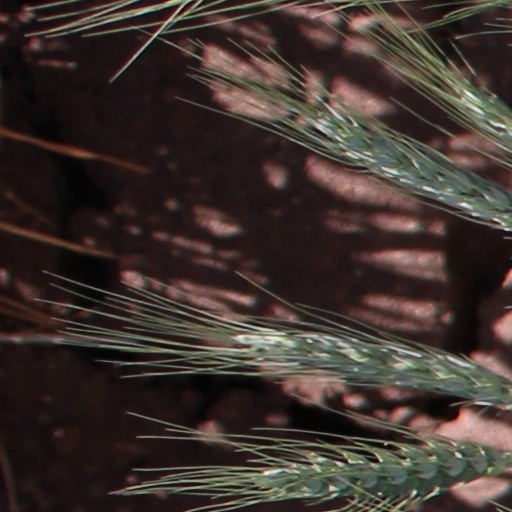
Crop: wheat